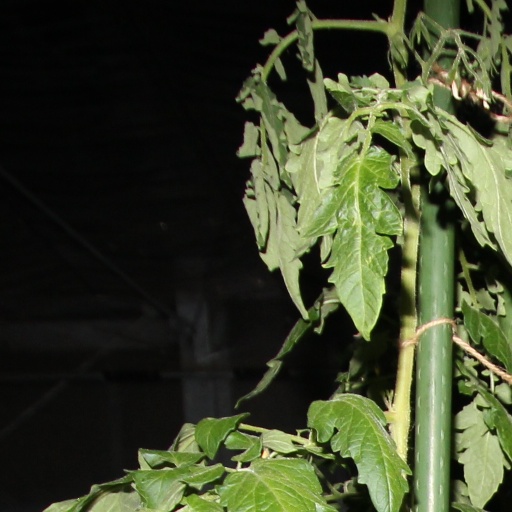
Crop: tomato